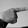
ASL letter: G